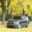
Label: automobile